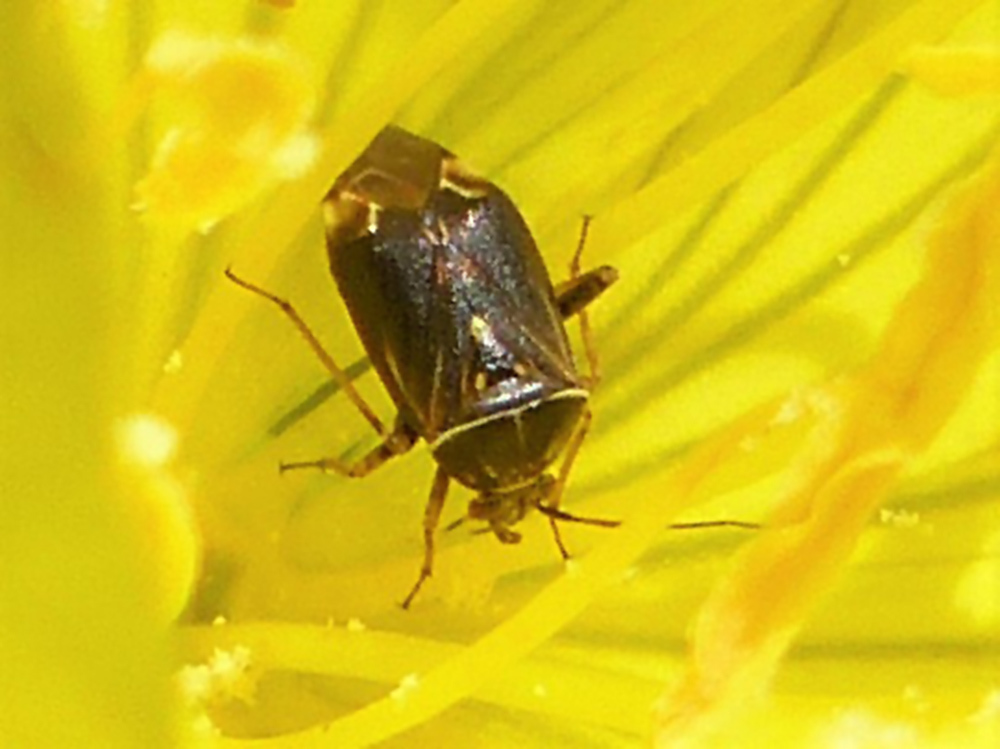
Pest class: lygus_bug